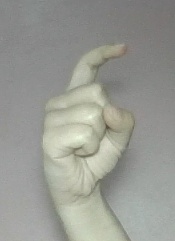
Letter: ra